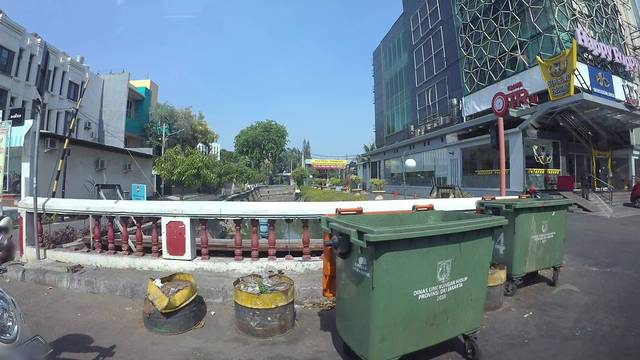
Region: Indonesia
Coordinates: -6.158, 106.904